Norwich Pride

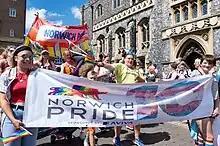
A section of the pride parade in 2018, passing by Norwich Guildhall

Tatchell again attended the event in 2011, and participated in a ""Question Time" style debate" with MP Chloe Smith. It was again supported by the city's Lord Mayor. Over 5,000 people turned out for Norwich Pride 2013, which was cited as "record numbers" for the event. Norwich Pride booked out the Forum for a week, with organisers stating that it was "all about visibility". Organisations such as anti-domestic violence charity Broken Rainbow, school advocacy charity Educate and Celebrate and trade union Unison attended the 2015 event. In 2016, insurance company Aviva began sponsoring Norwich Pride.